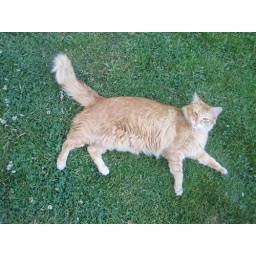
running in the grass